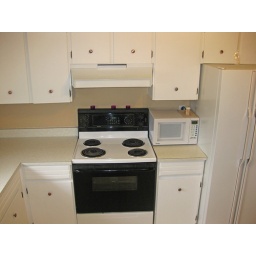
4 bedroom 2 bath Mission Hill Home in Vernon BC